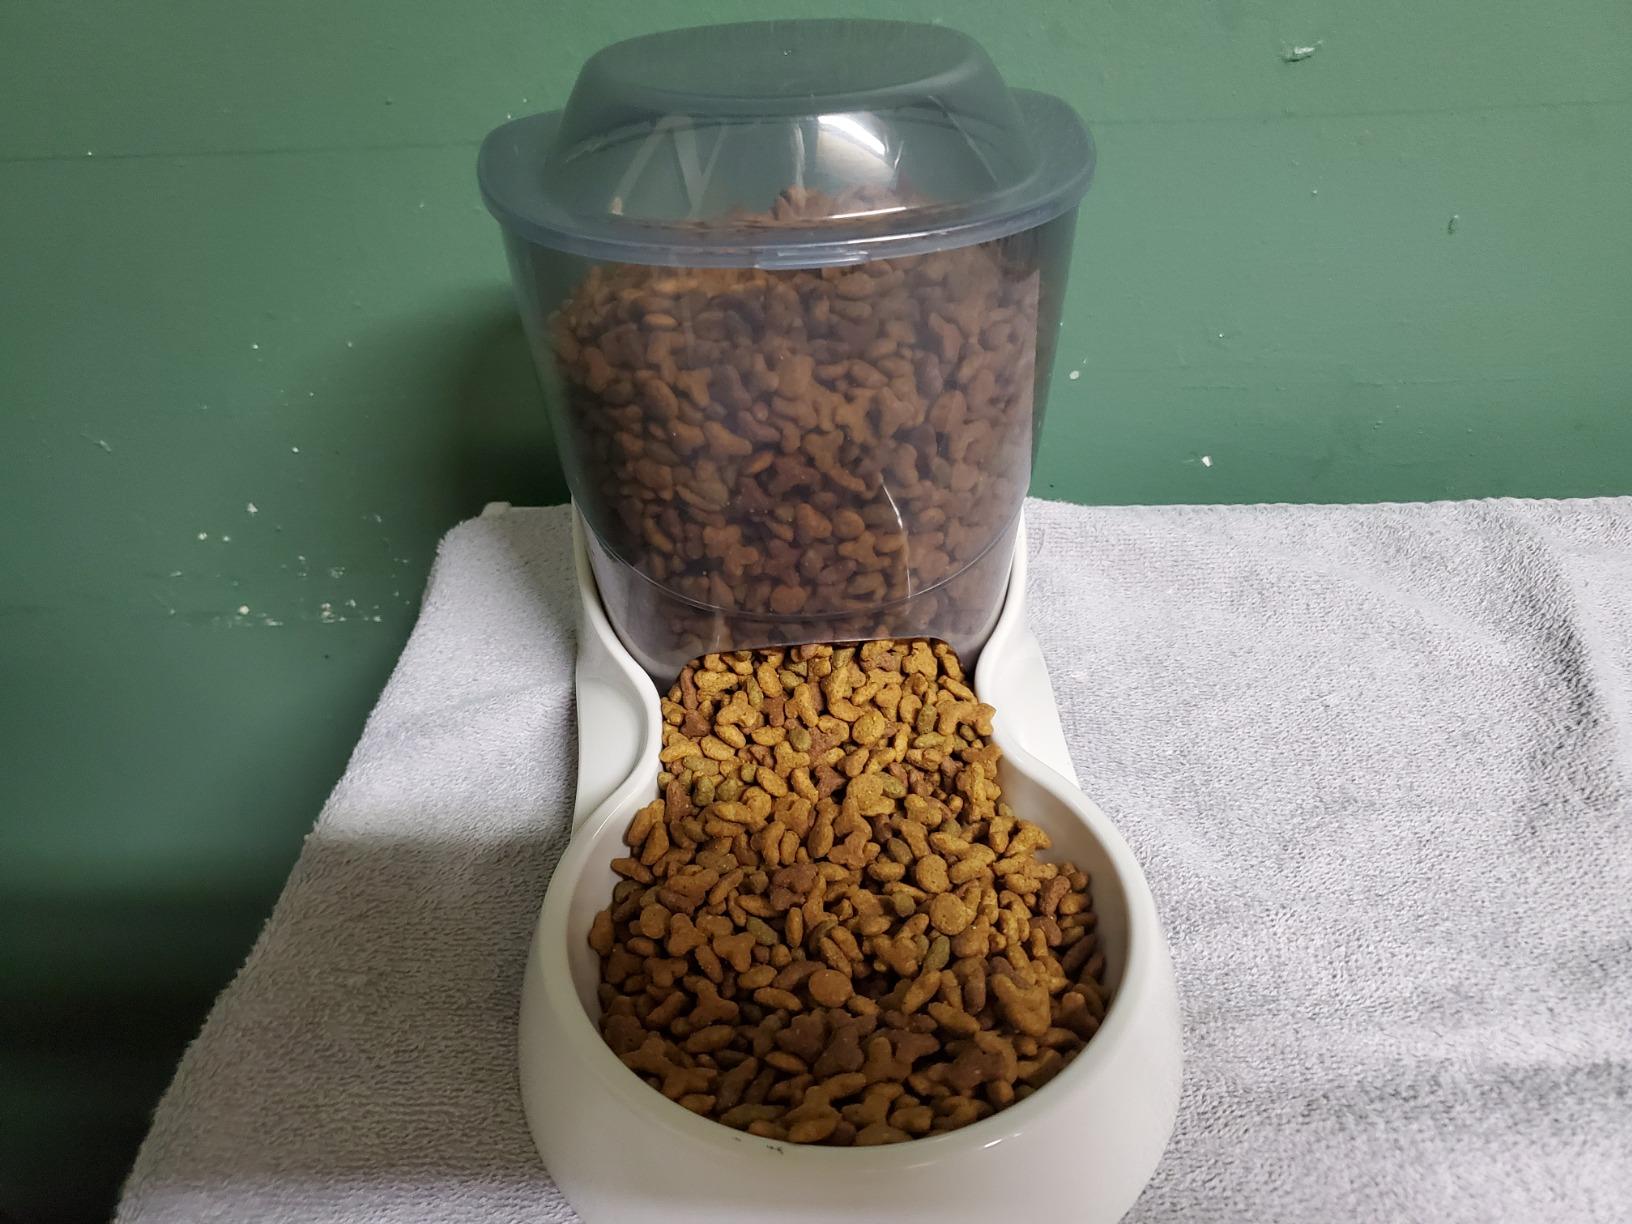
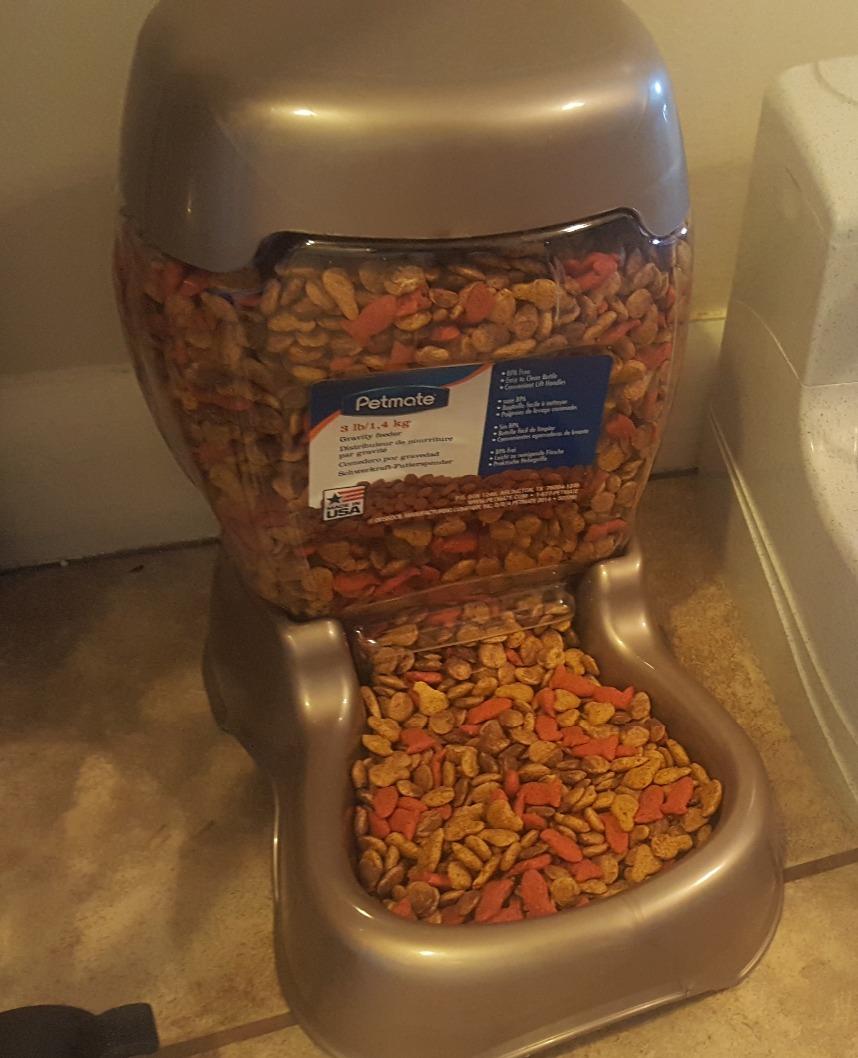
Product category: items_feeder
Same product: no